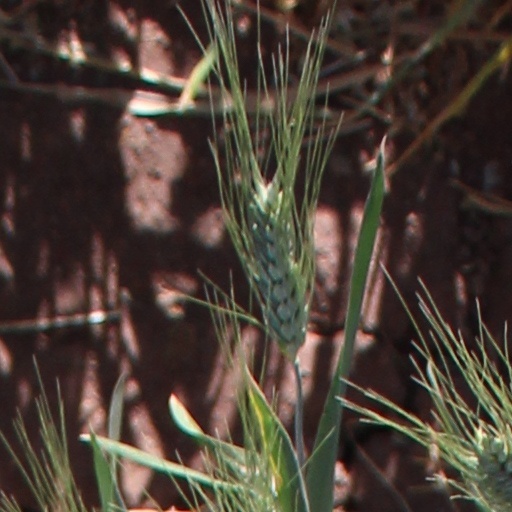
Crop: wheat